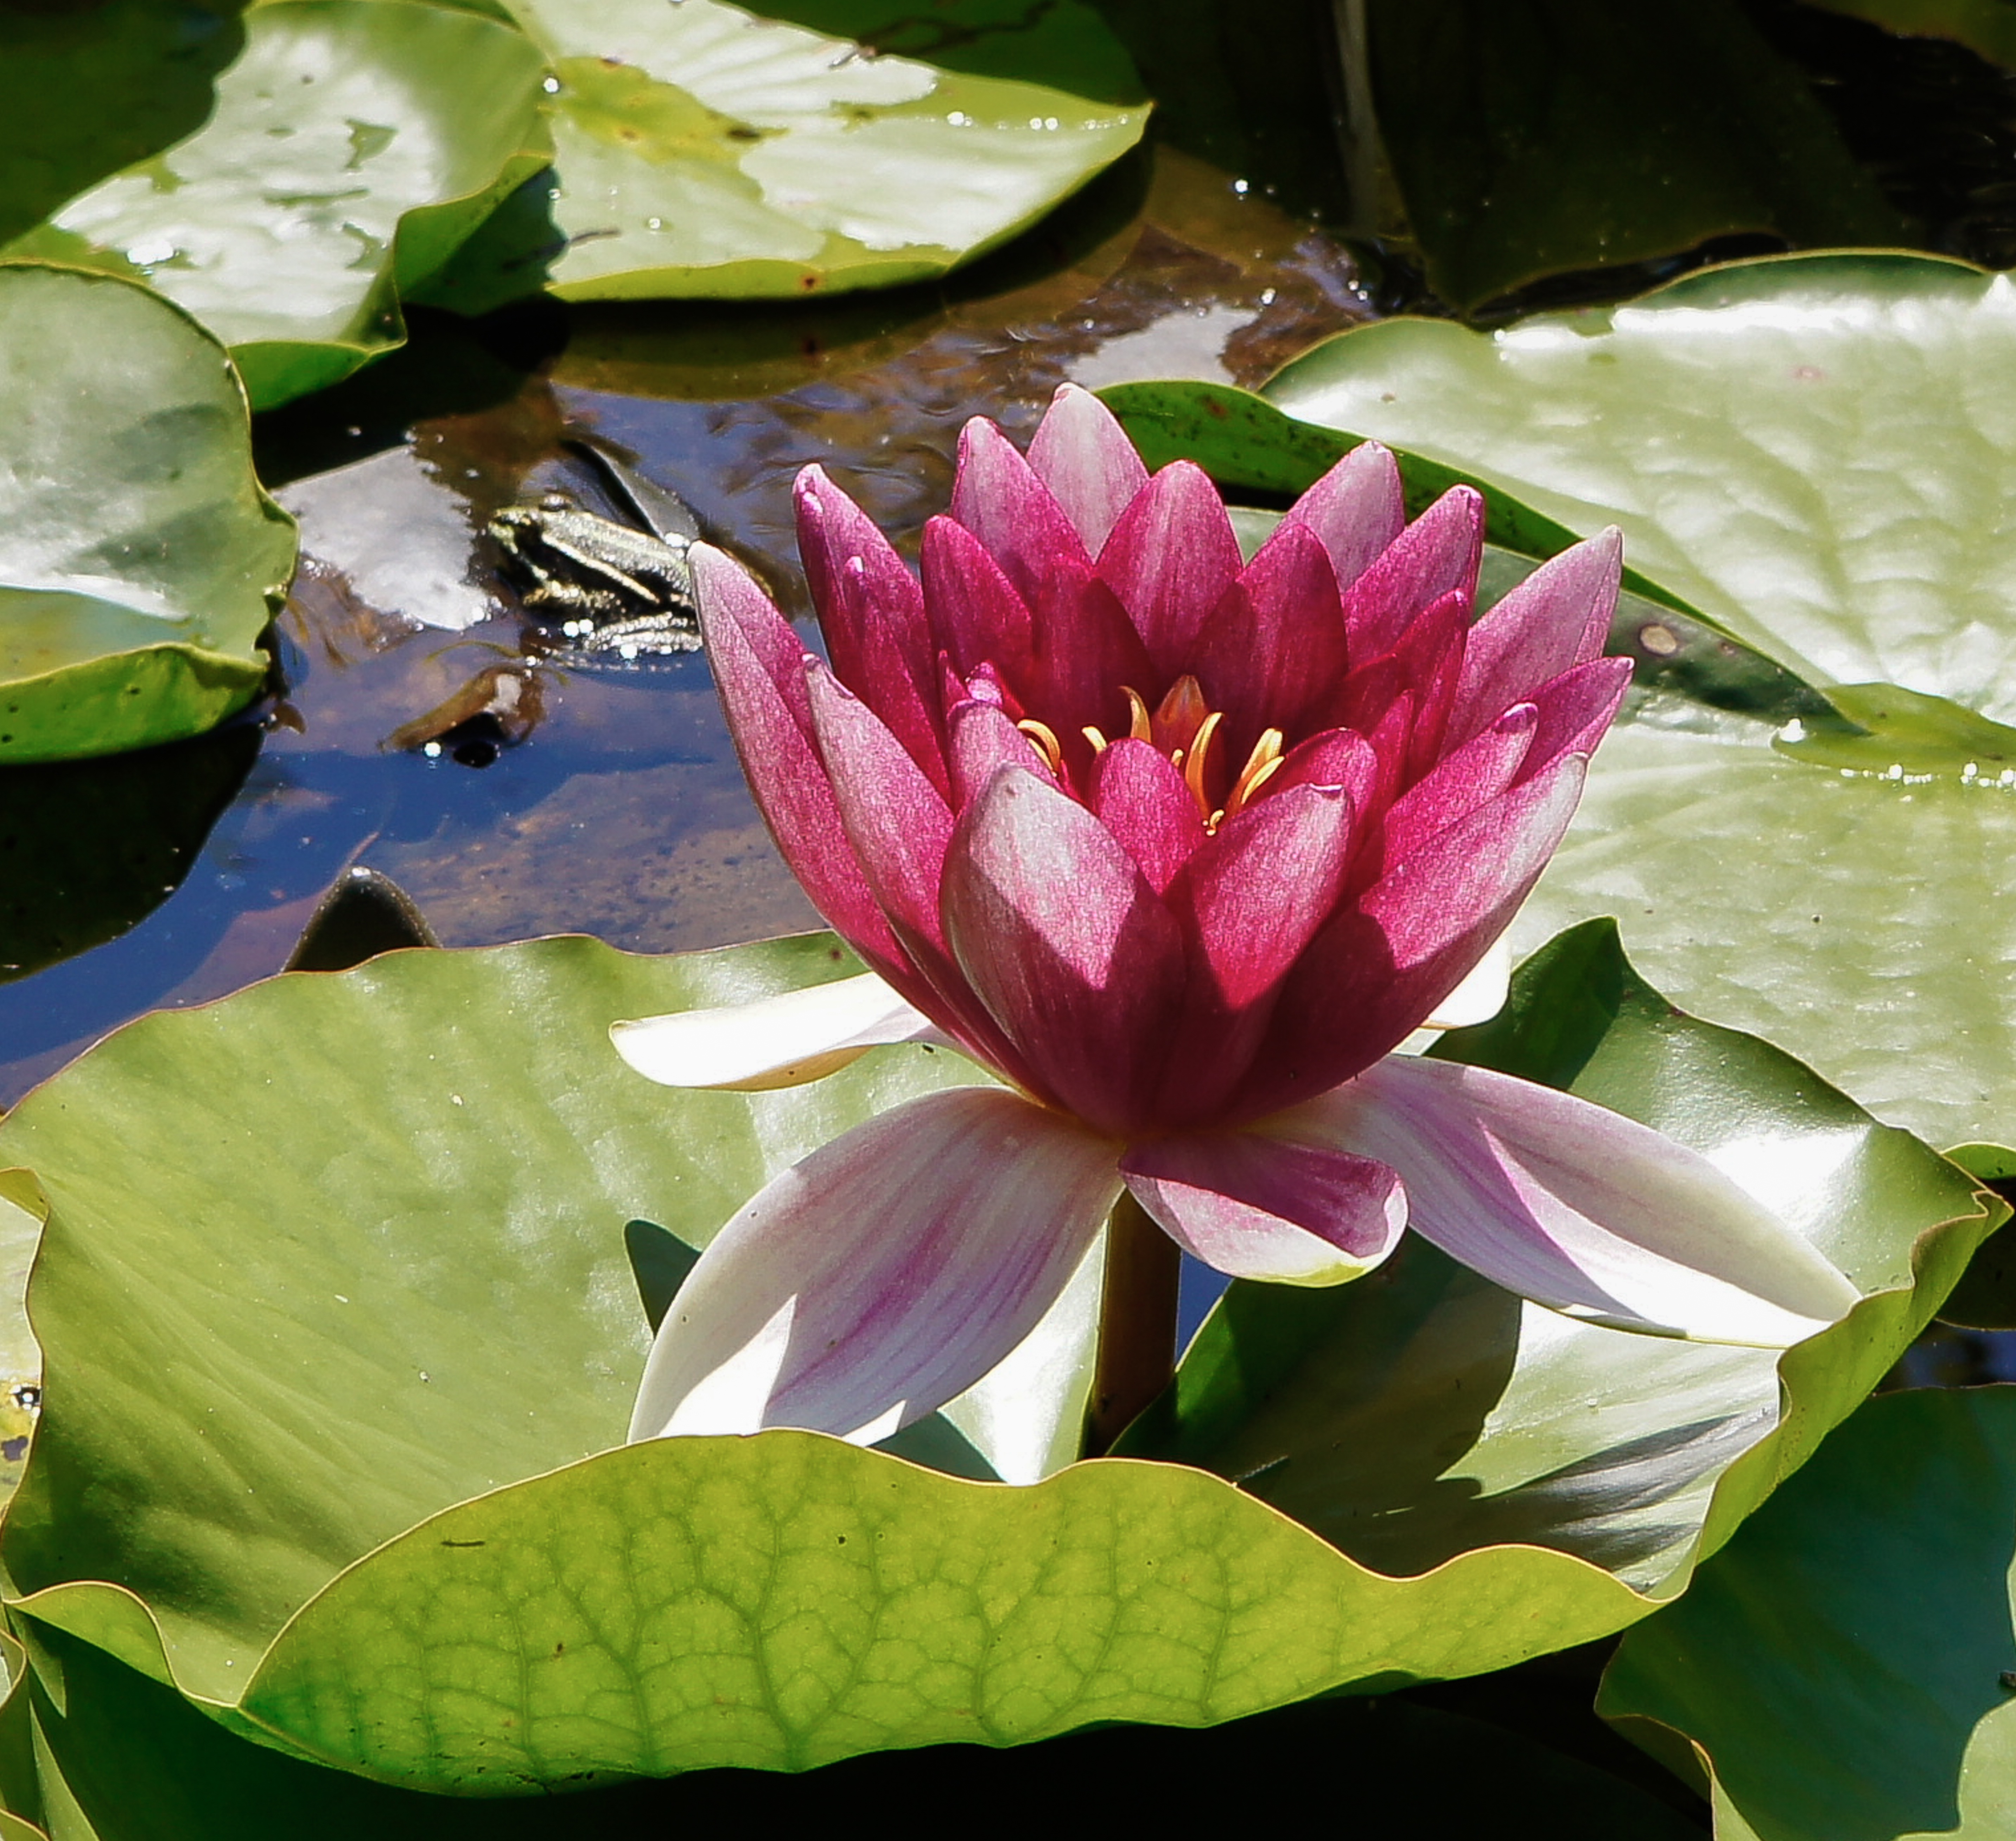
blossom, plant, leaf, flower, purple, petal, bloom, pond, green, botany, sacred lotus, aquatic plant, flora, water lily, flowers, lotus, floristry, macro photography, nuphar lutea, flowering plant, wassserpflanze, land plant, lotus family, proteales